1903 World Series

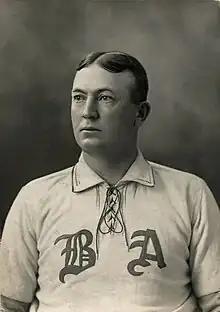
Game 5 winning pitcher Cy Young

Phillippe, pitching after only a single day of rest, started Game 3 for the Pirates and didn't let them down, hurling his second complete-game victory of the Series to put Pittsburgh up two games to one.